Olsztynek

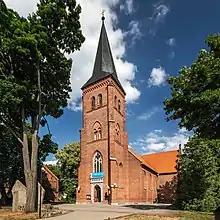
Gothic Revival Sacred Heart church

From 1903 to 1933 the Tuberculosis sanatorium Hohenstein for male patients operated in the municipal forest about north of the town center.